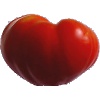
Label: Tomato 3